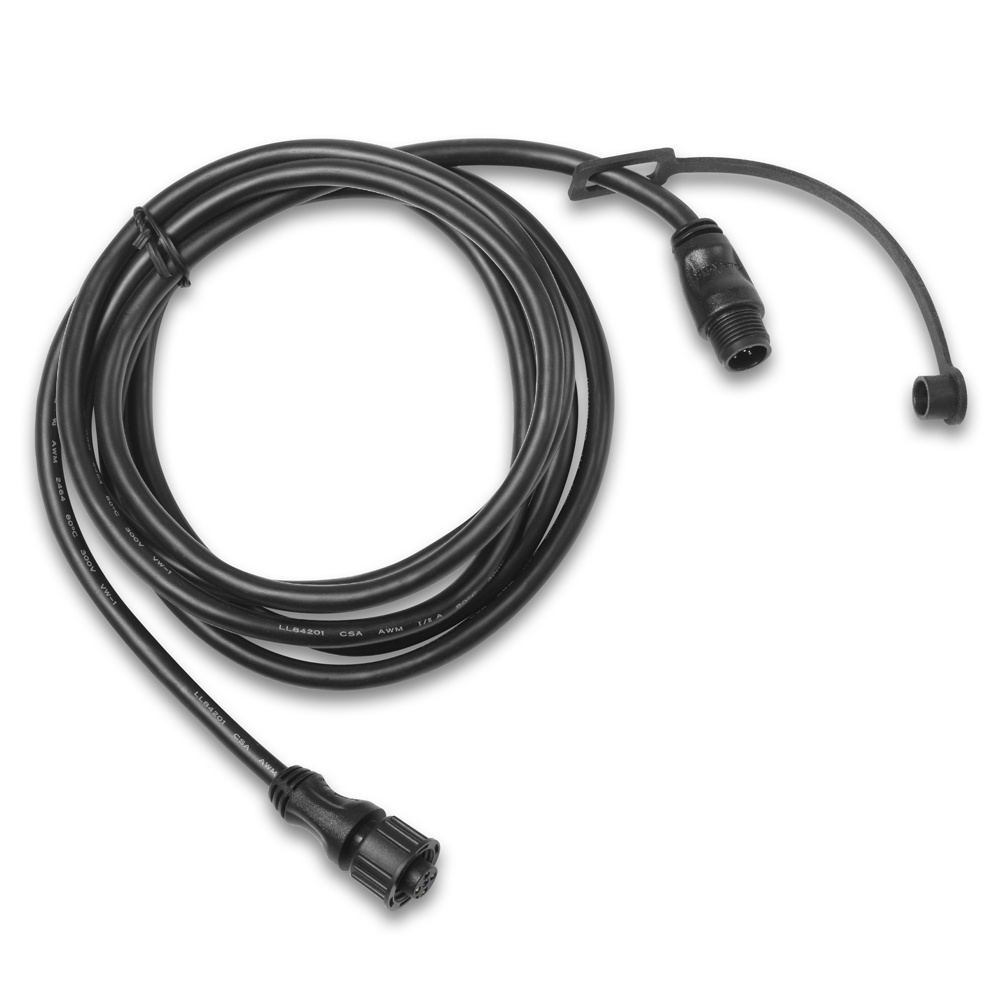
Garmin NMEA 2000 Backbone/Drop Cable (4M) [010-11076-04]
Brand: Garmin
NMEA 2000® Backbone/Drop Cable Extend your NMEA 2000® backbone with Garmin's 13' (4M) backbone/drop cable. Compatible Devices: AIS™ 300/600 Blackbox Transceiver GBT™ 10 GCL™ 20 Low-light Imaging Camera GDL™ 40 GET™ 10 GFL™ 10 GFS™ 10 GHP™ 12 Autopilot System GHP™ 20 Marine Autopilot System for Steer-by-Wire, Viking® and Yamaha® Helm Master™ GHP™ 20 Marine Autopilot System with SmartPump GMI™ 10/20 Marine Instrument GPS 19x NMEA 2000® GPSMAP® Series VHF 200/300 Marine Radio VHF 300 AIS WARNING: This product can expose you to chemicals which are known to the State of California to cause cancer, birth defects or other reproductive harm. For more information go to P65Warnings.ca.gov . Specifications: Cable Length (Feet): 13' Data Interface: NMEA 2000 Box Dimensions: 1"H x 5"W x 6"L WT: 0.4 lbs UPC: 753759978198
Category: Electronics > Electronics Accessories > Cables > Storage & Data Transfer Cables